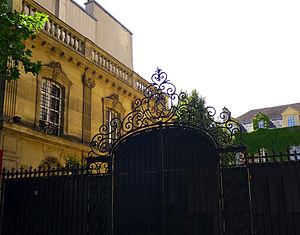
Hôtel de Sagonne vu depuis le boulevard Beaumarchais (n°23) - Paris IV This building is indexed in the Base Mérimée, a database of architectural heritage maintained by the French Ministry of Culture,
Cet article recense les monuments historiques du 4ᵉ arrondissement de Paris, en France.